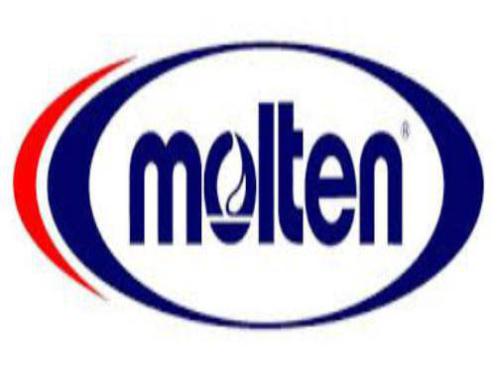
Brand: molten
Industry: Sports